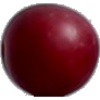
Label: Cherry Wax Red 1